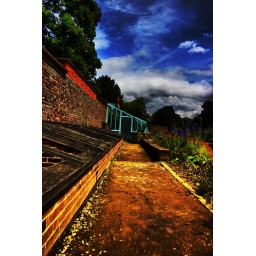
I really enjoy the little hot boxes along the side, shame the glass wasn't in them